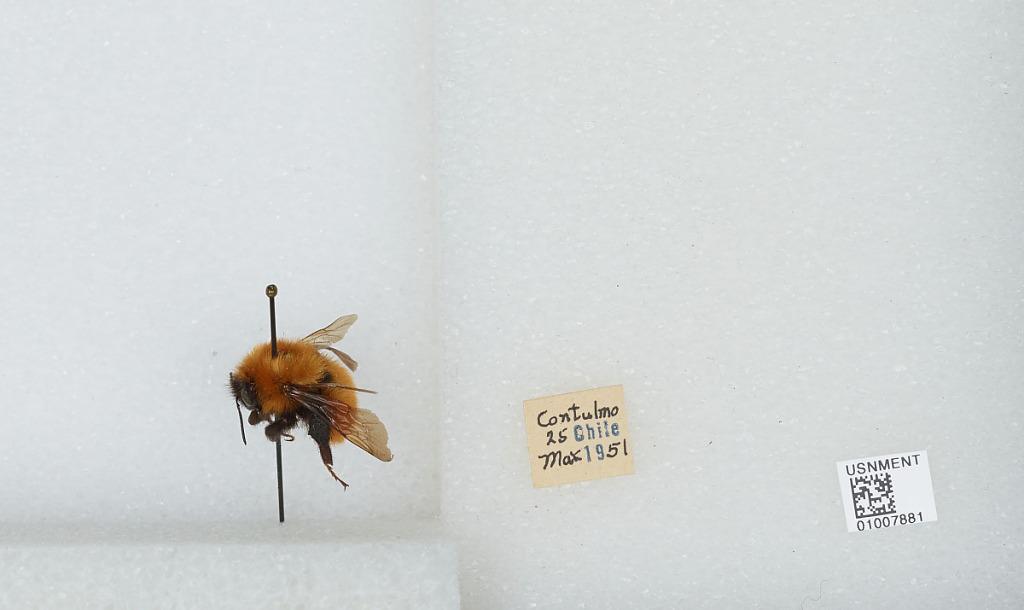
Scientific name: Bombus (Fervidobombus) dahlbomii Guérin
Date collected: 1951-3-25
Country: Chile
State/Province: Biobio
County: Arauco
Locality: Contulmo
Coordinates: -38.0161, -73.2286